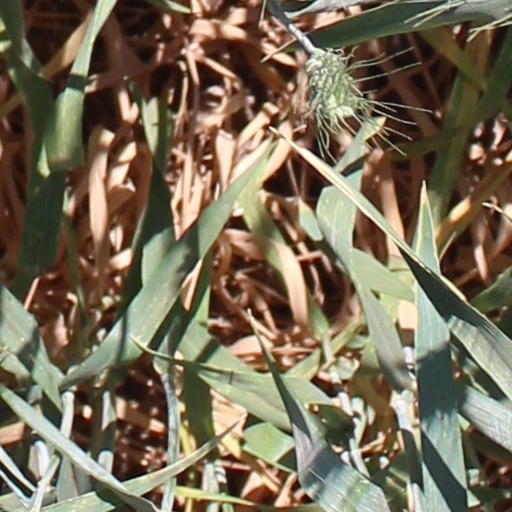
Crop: wheat